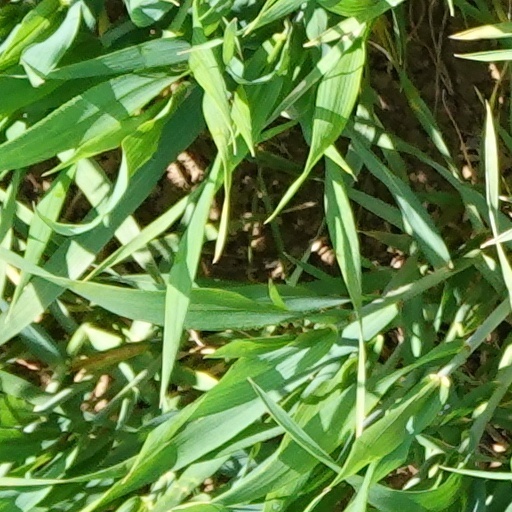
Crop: wheat